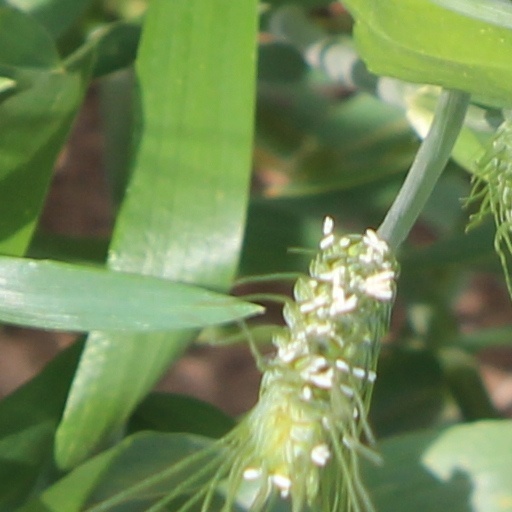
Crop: wheat